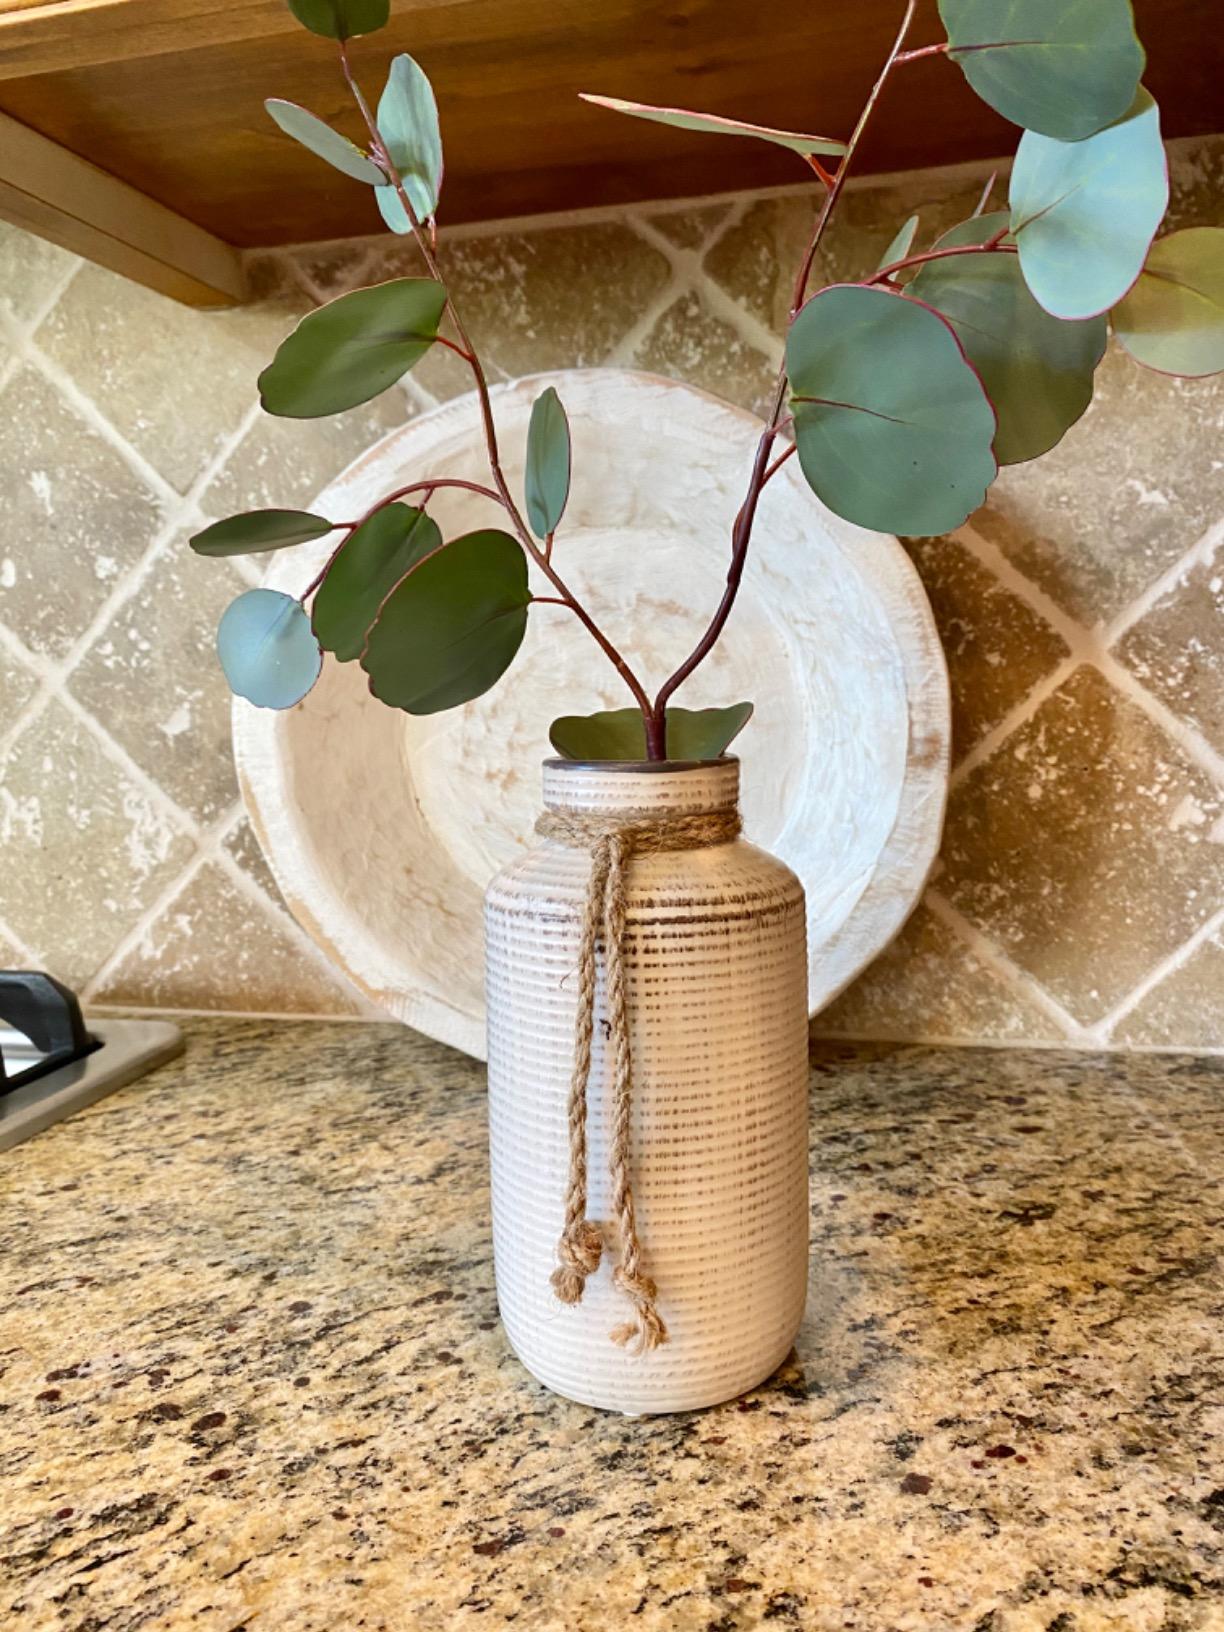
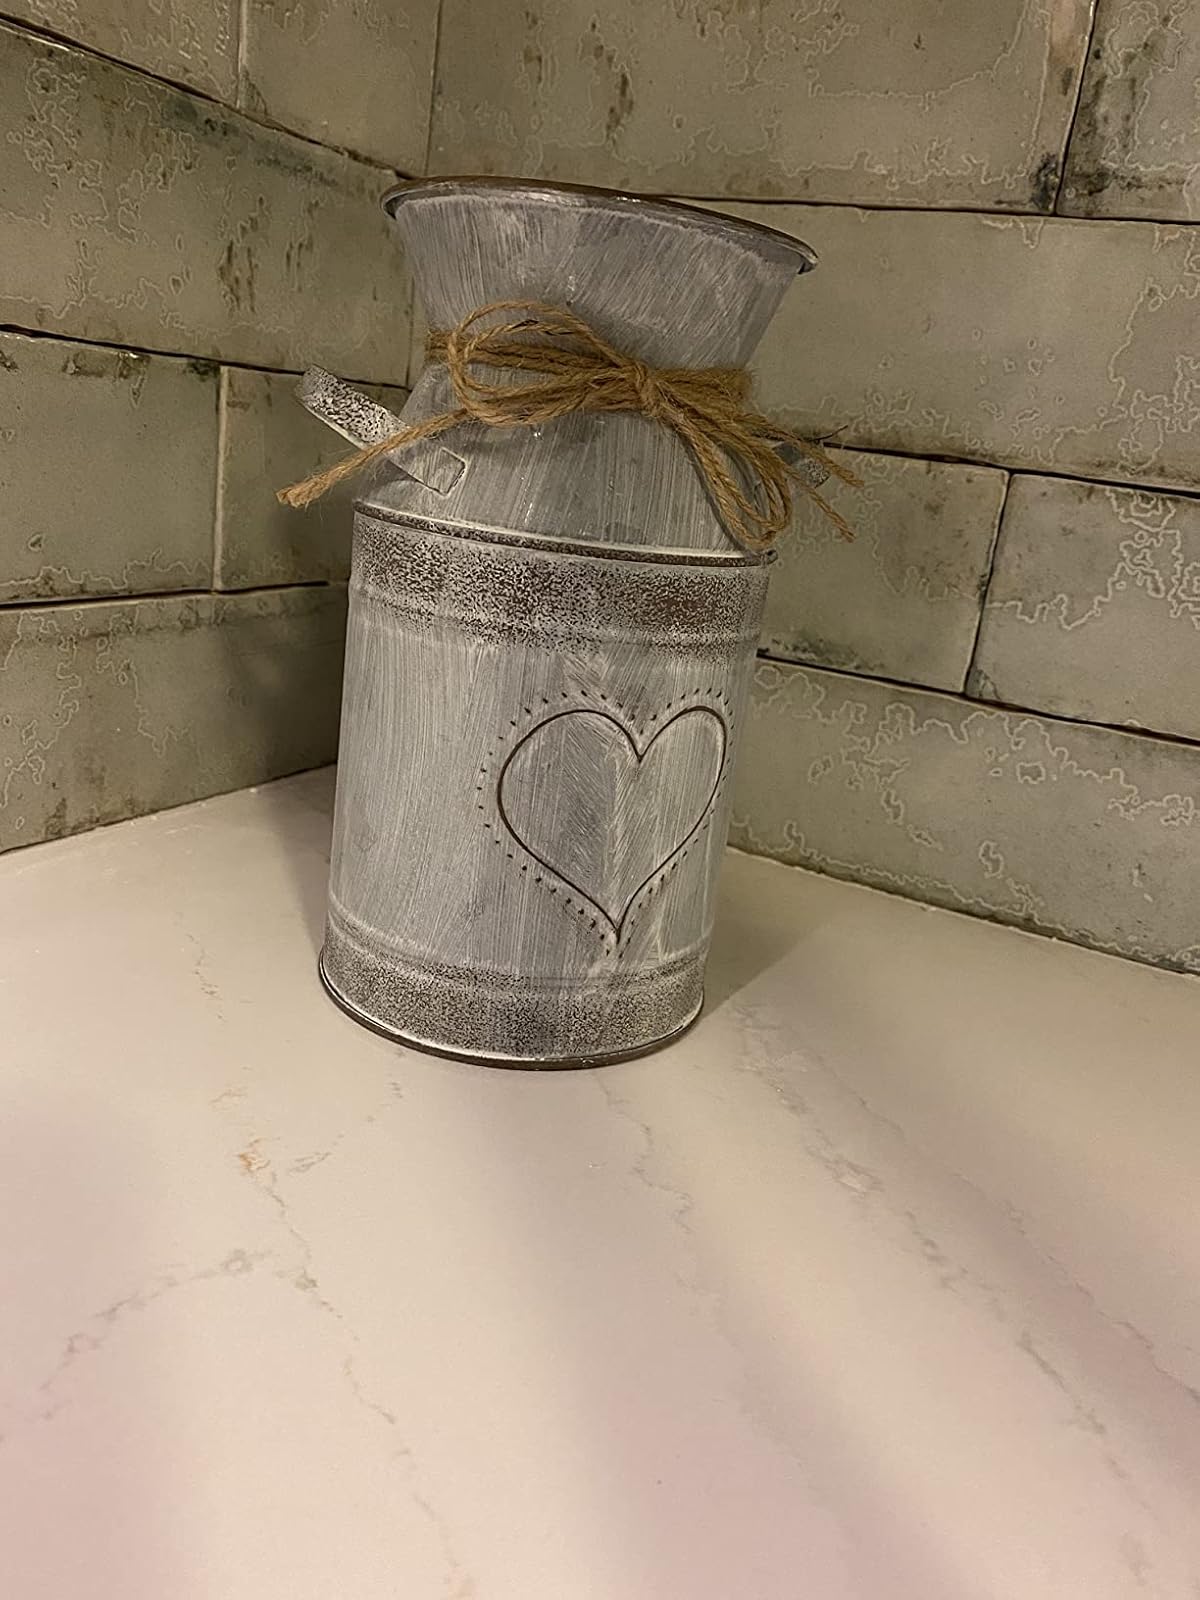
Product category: vase
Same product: no